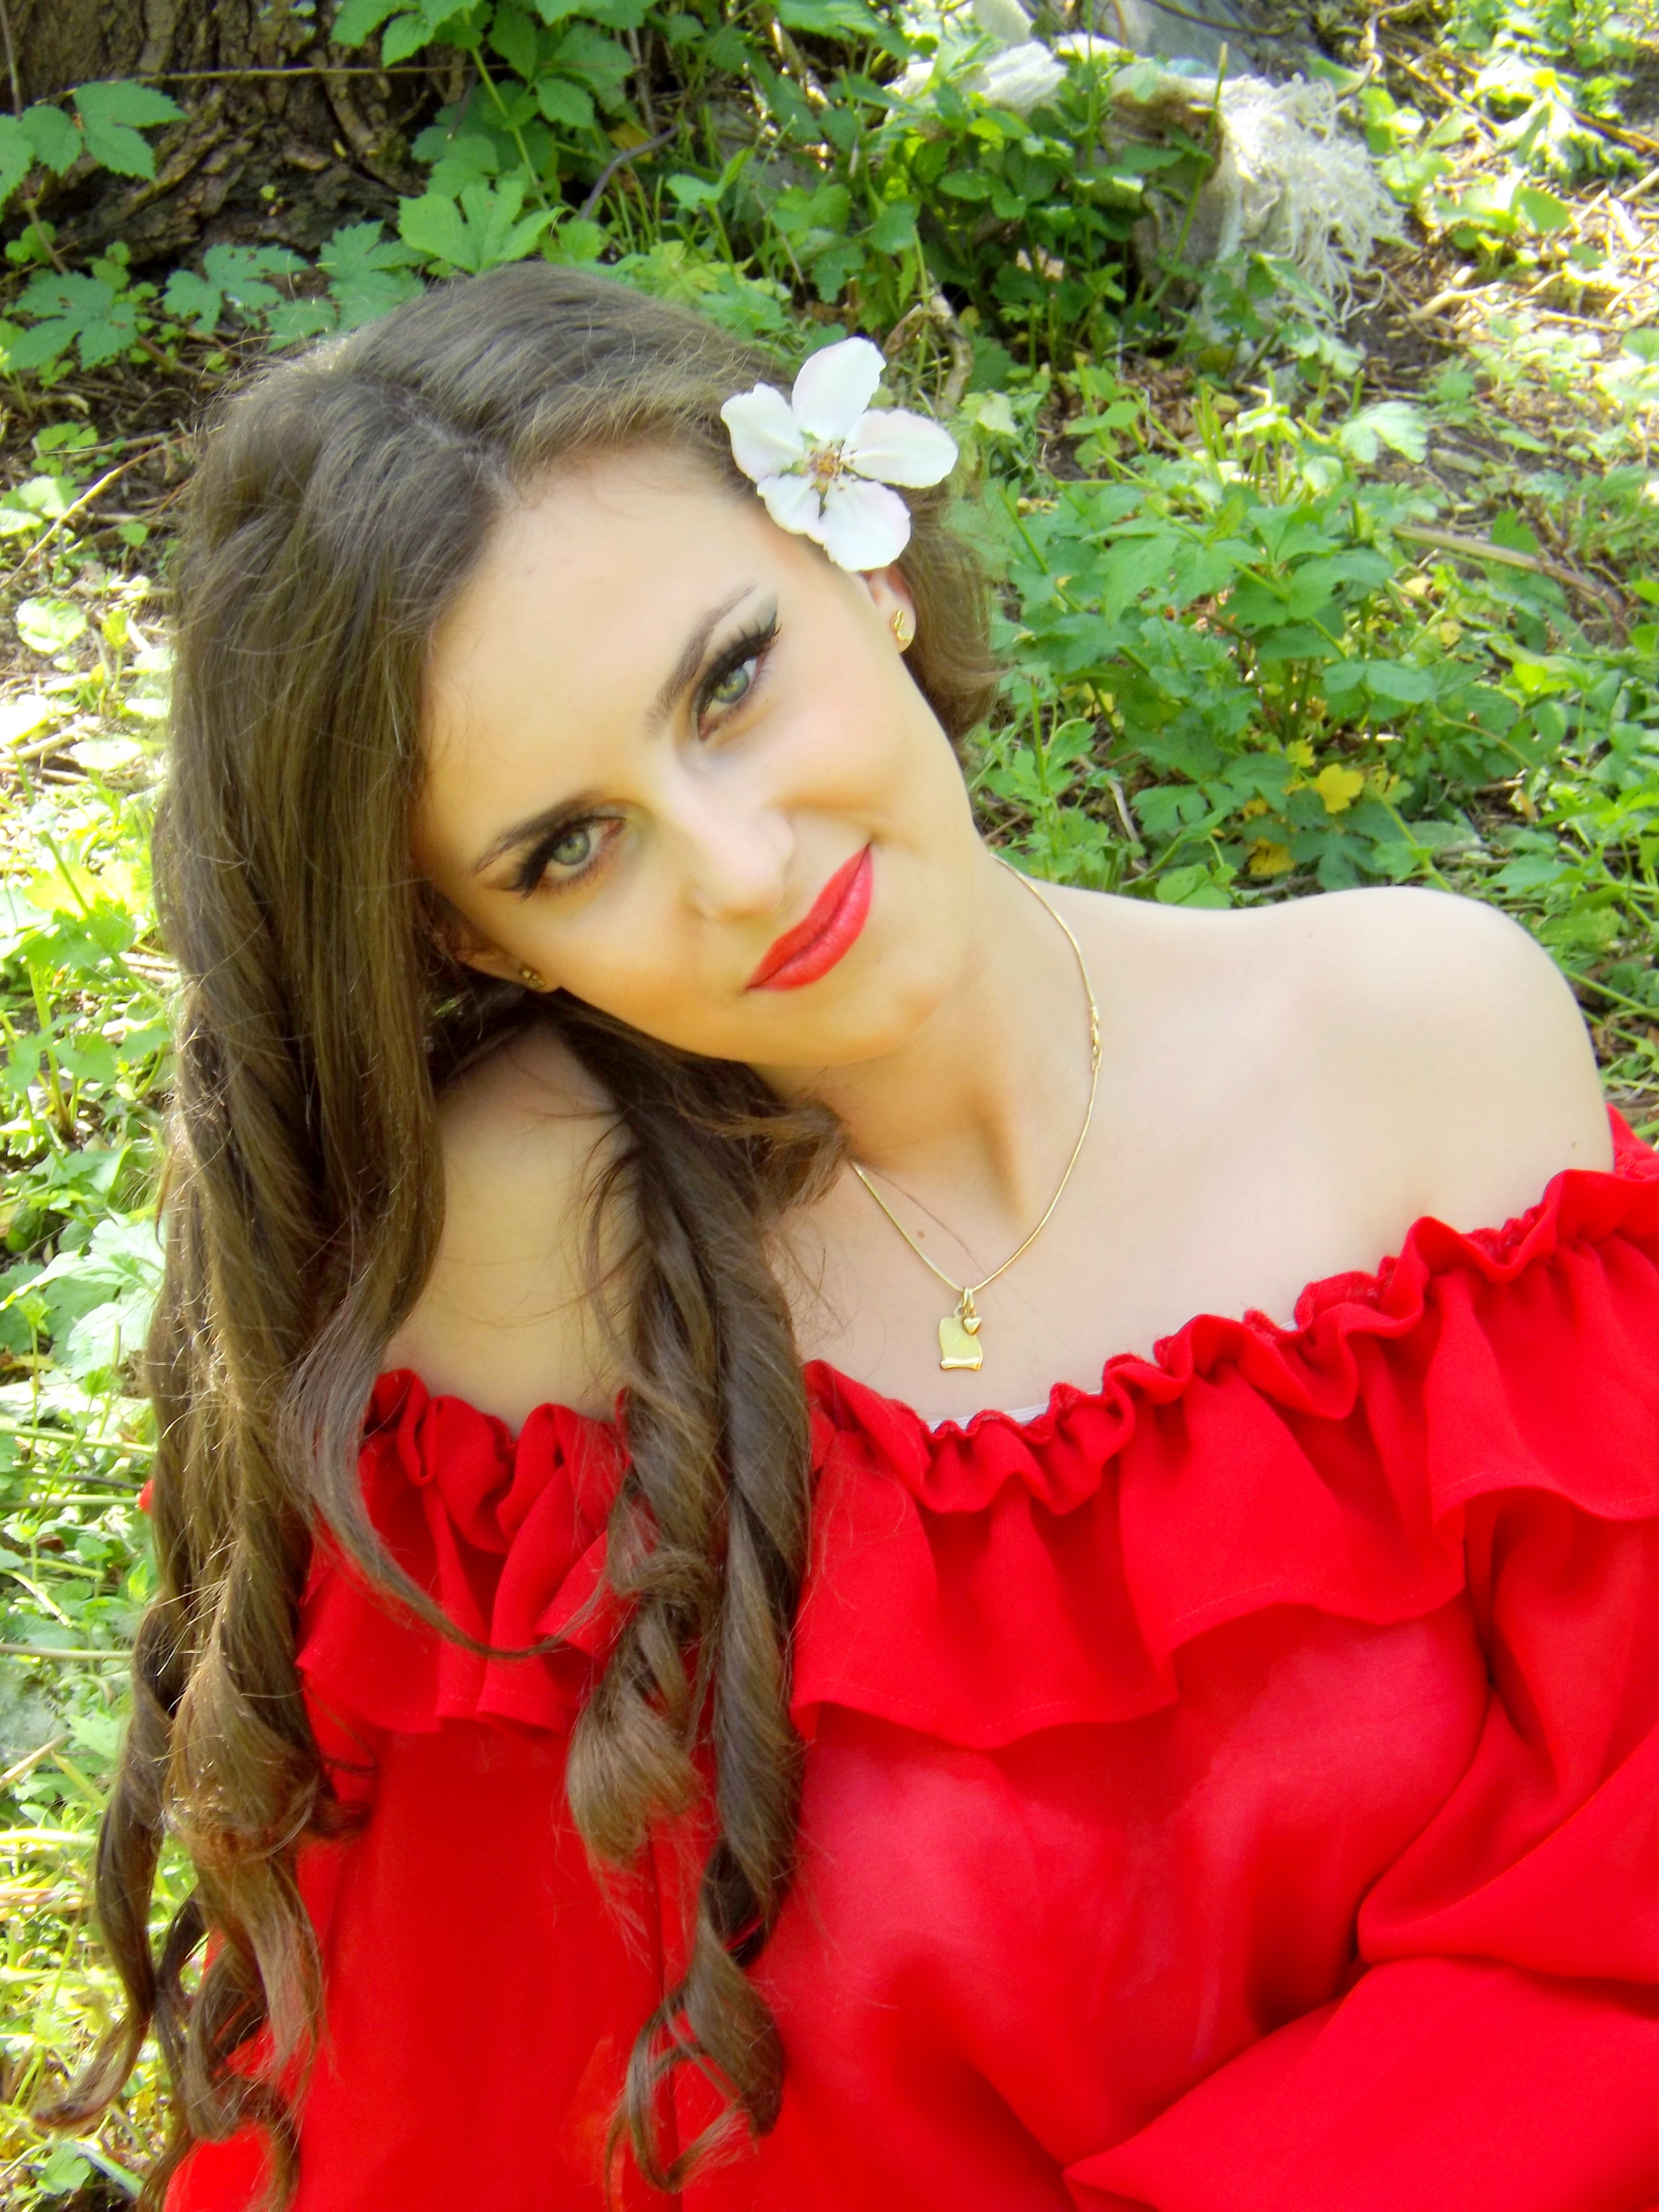
person, girl, woman, hair, photography, flower, portrait, model, red, fashion, clothing, lady, hairstyle, long hair, human body, black hair, dress, skin, beauty, costume, abdomen, photo shoot, brown hair, portrait photography, art model